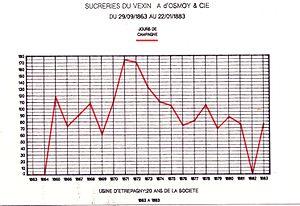
Courbe des jours de campagne betteravière de 1863 à 1883
La sucrerie d'Étrépagny est une usine sucrière située à Étrépagny dans le département de l'Eure, dans le Vexin Normand en 1863, dont Charpillon traite en citant sur un même plan économique en 1868 les sucreries de Fontenay, des Andelys et de La Rivière-Thibouville.